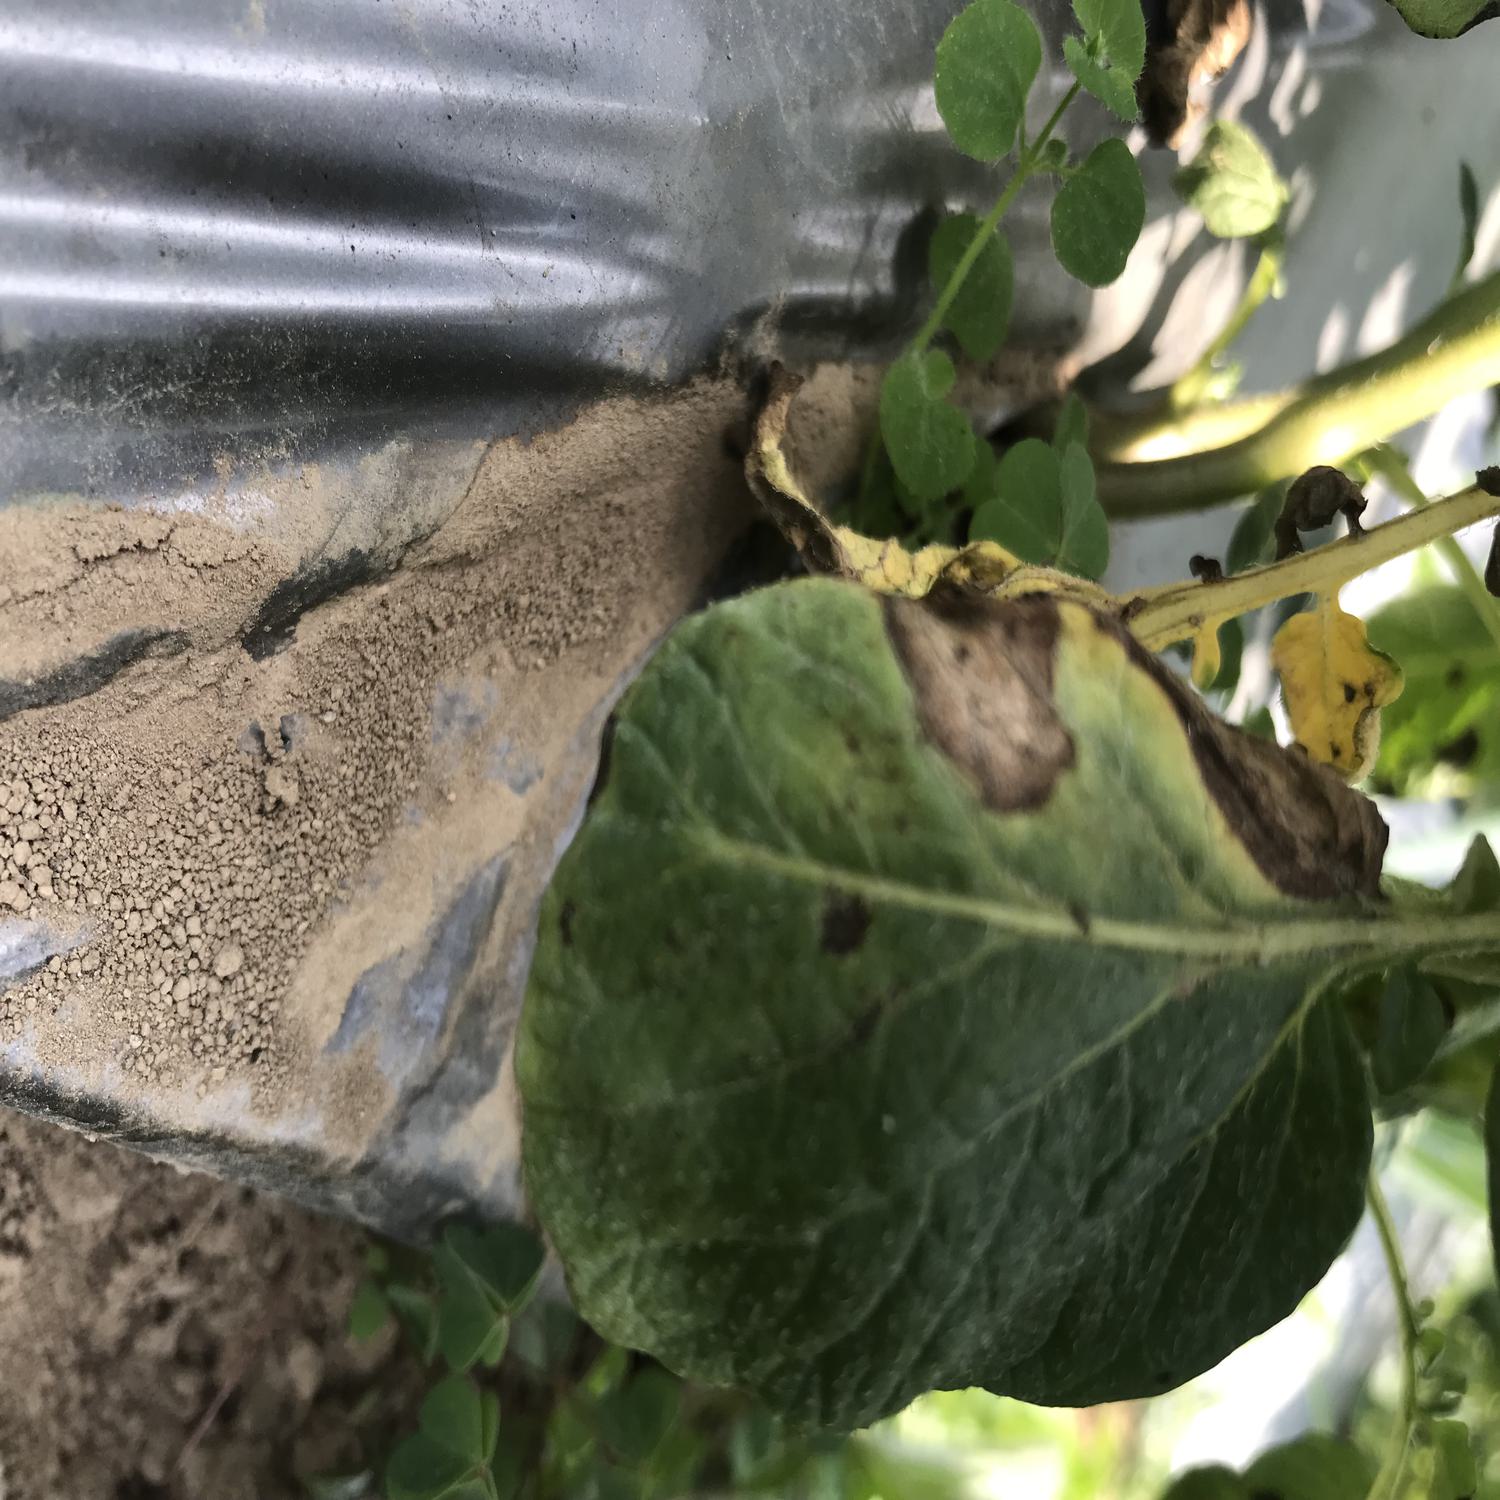
Label: Phytopthora